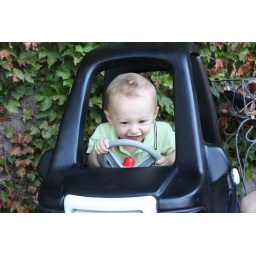
Wyatt in his black truck